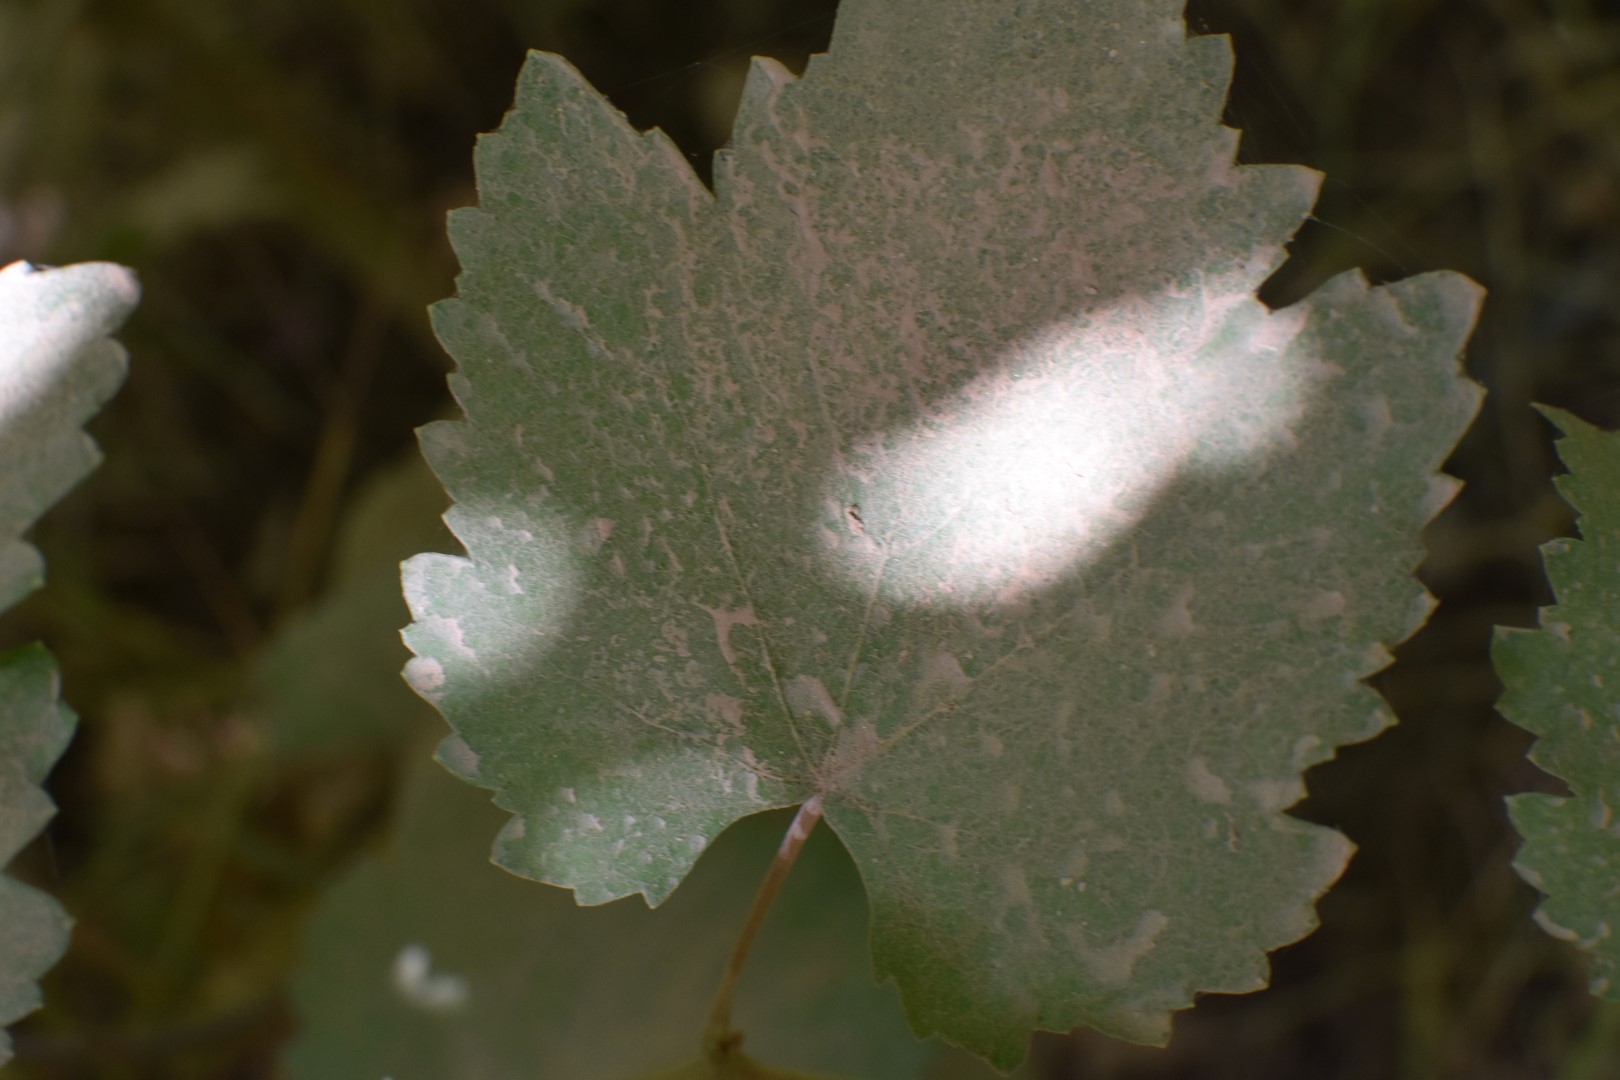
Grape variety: Riasi